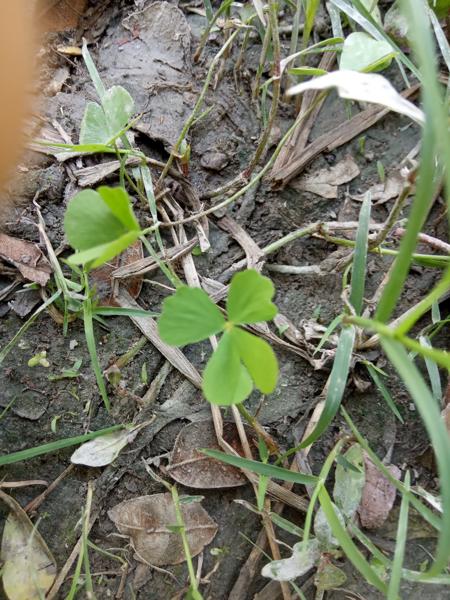
Weed species: Marsilea minuta